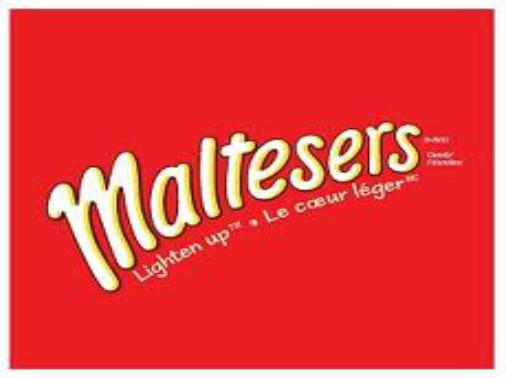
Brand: Maltesers
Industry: Food